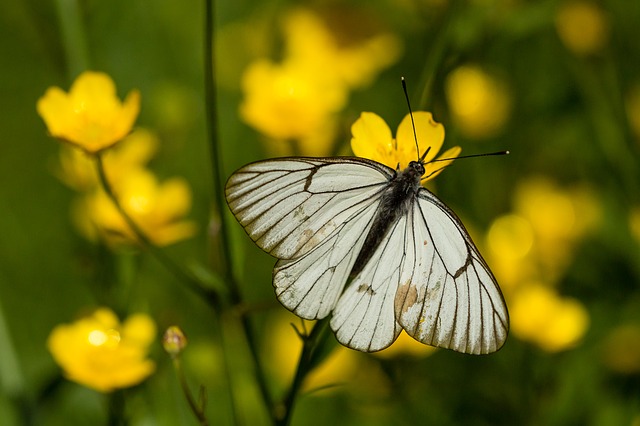
Label: butterfly